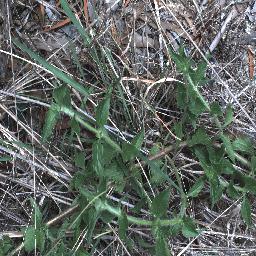
Label: siam_weed